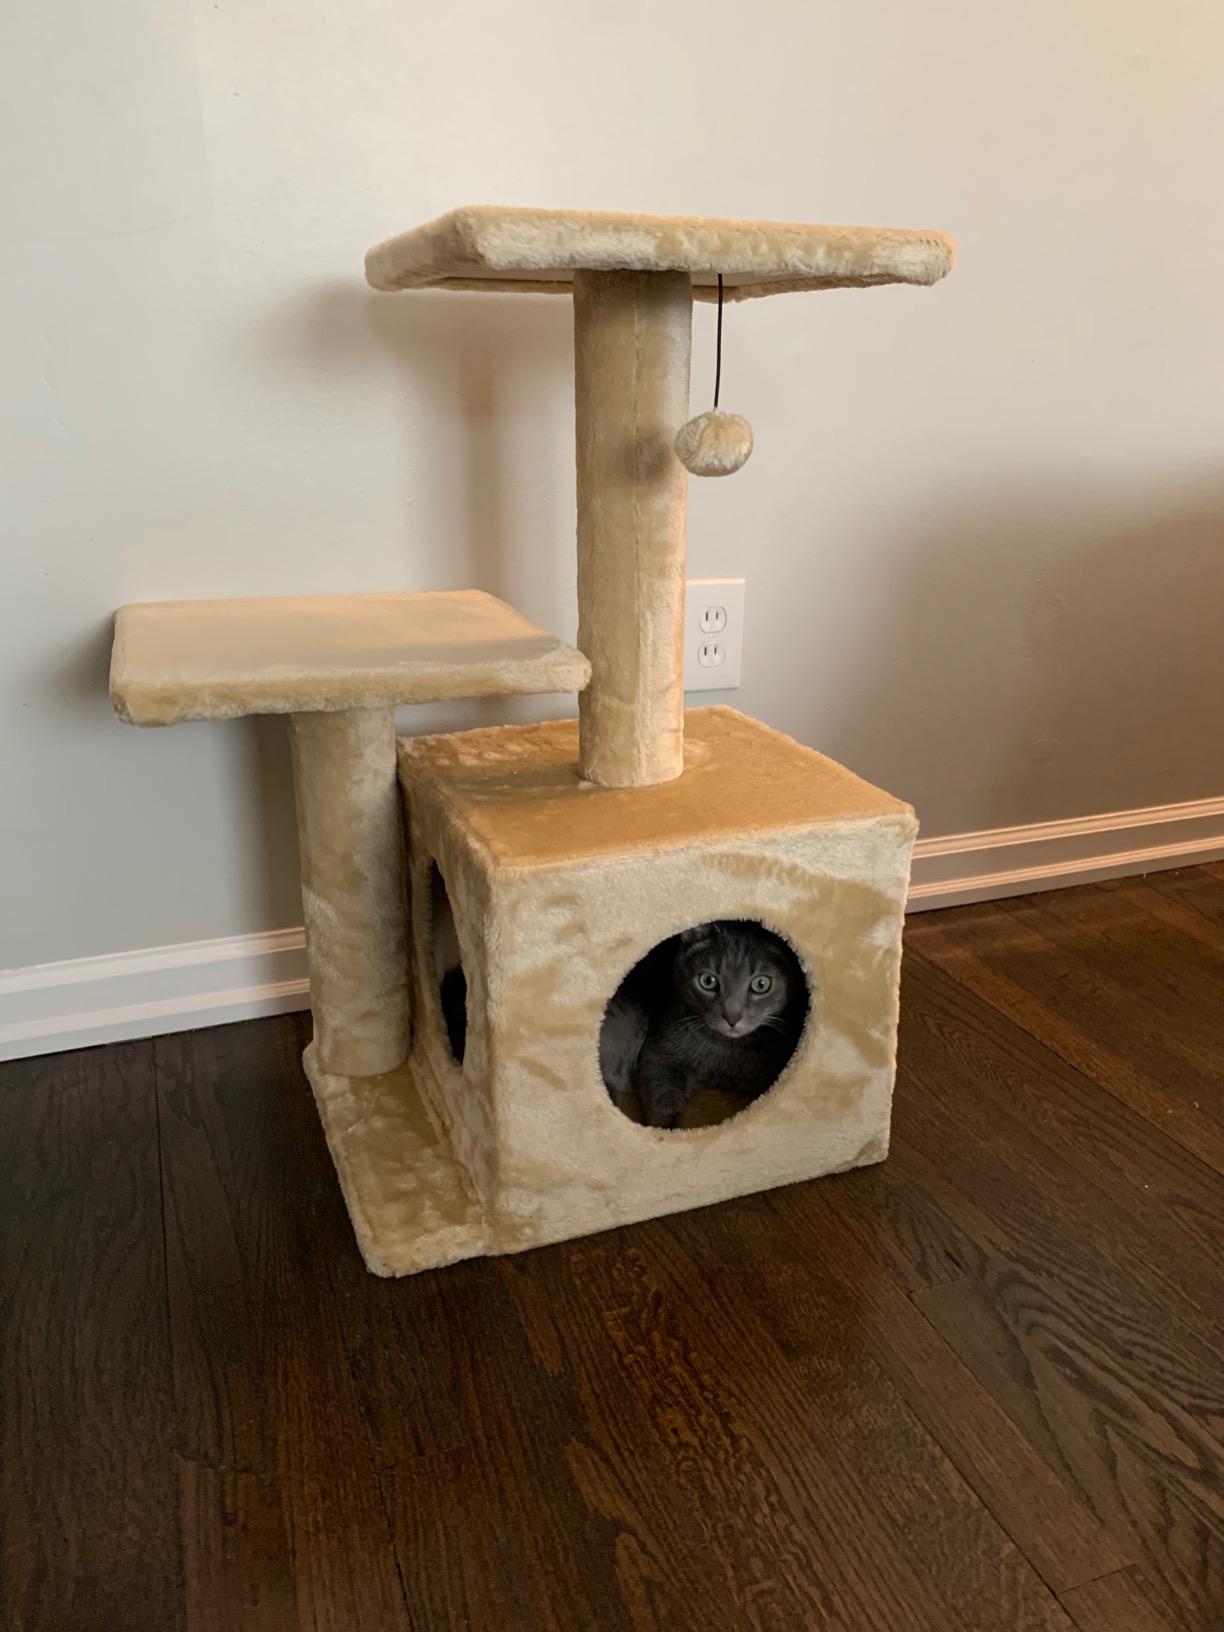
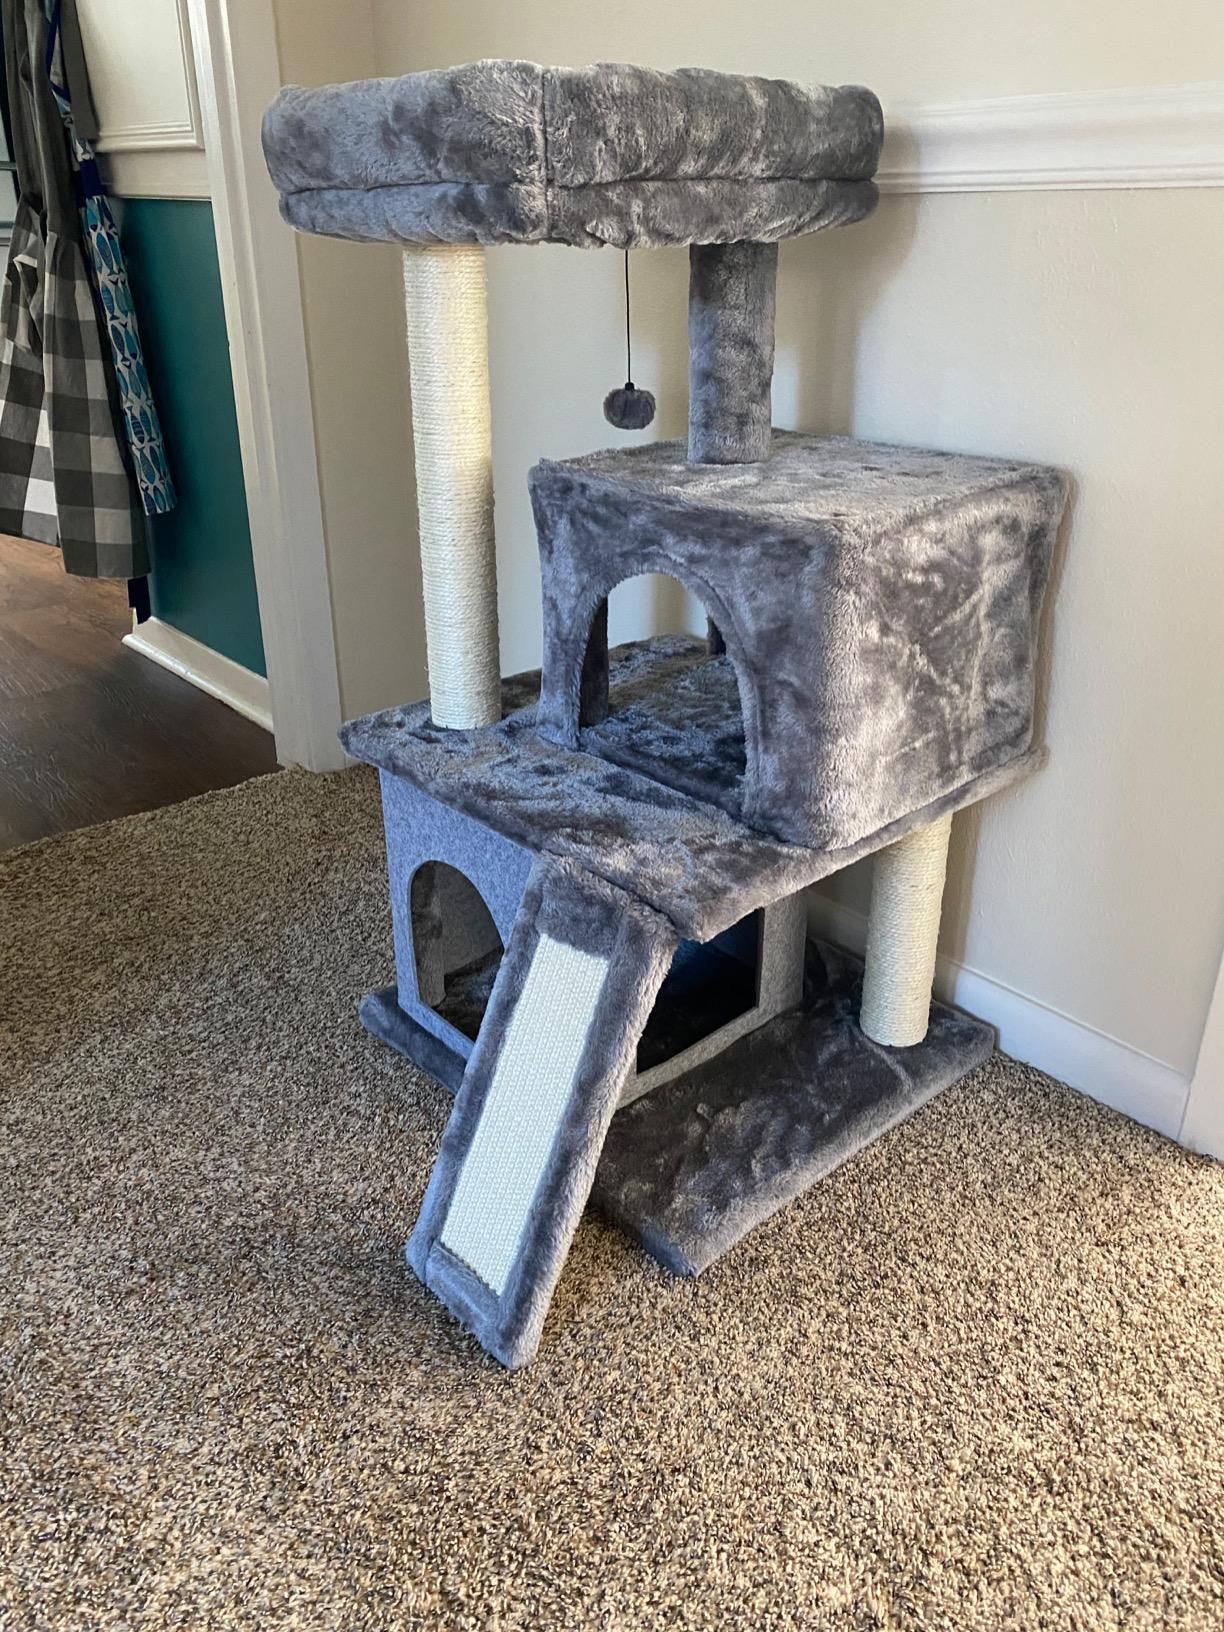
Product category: items_cat tree
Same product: no